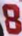
Number: 8